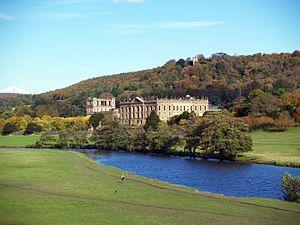
Orgueil et Préjugés est un roman de la femme de lettres anglaise Jane Austen paru en 1813. Il est considéré comme l'une de ses œuvres les plus significatives et est aussi la plus connue du grand public.